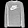
Label: Pullover